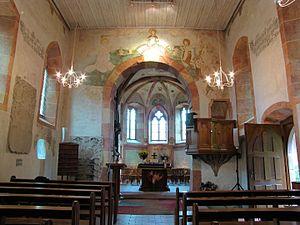
L'église protestante de Baldenheim est un monument historique situé à Baldenheim, dans le département français du Bas-Rhin.